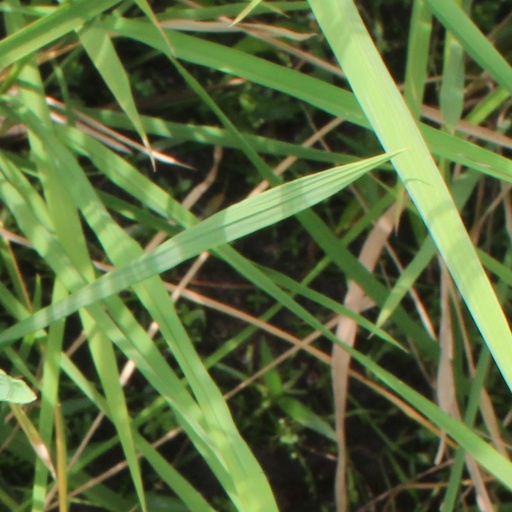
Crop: rice